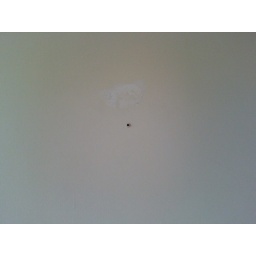
This is in the bedroom right above where the bed will be